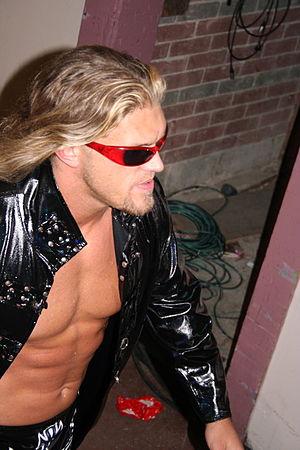
Adam Joseph Copeland, plus connu sous le nom de ring d'Edge, est un catcheur et acteur canadien. Il travaille actuellement à la World Wrestling Entertainment, dans la division Raw, sous le nom d'Edge. Il est surtout connu pour son travail de catcheur à la World Wrestling Federation / World Wrestling Entertainment de 1998 à 2011 l'année ou il a pris sa retraite à cause d'une neurapraxie. En 2020, et à la suite de l'autorisation des docteurs, Edge fait son grand retour sur le ring en effectuant une entrée surprise lors du Royal Rumble, il a signé un contrat de 3 ans à la WWE.